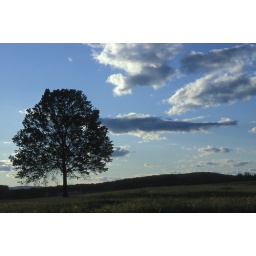
A lone tree silhouetted against the sky in Hadley, MA.